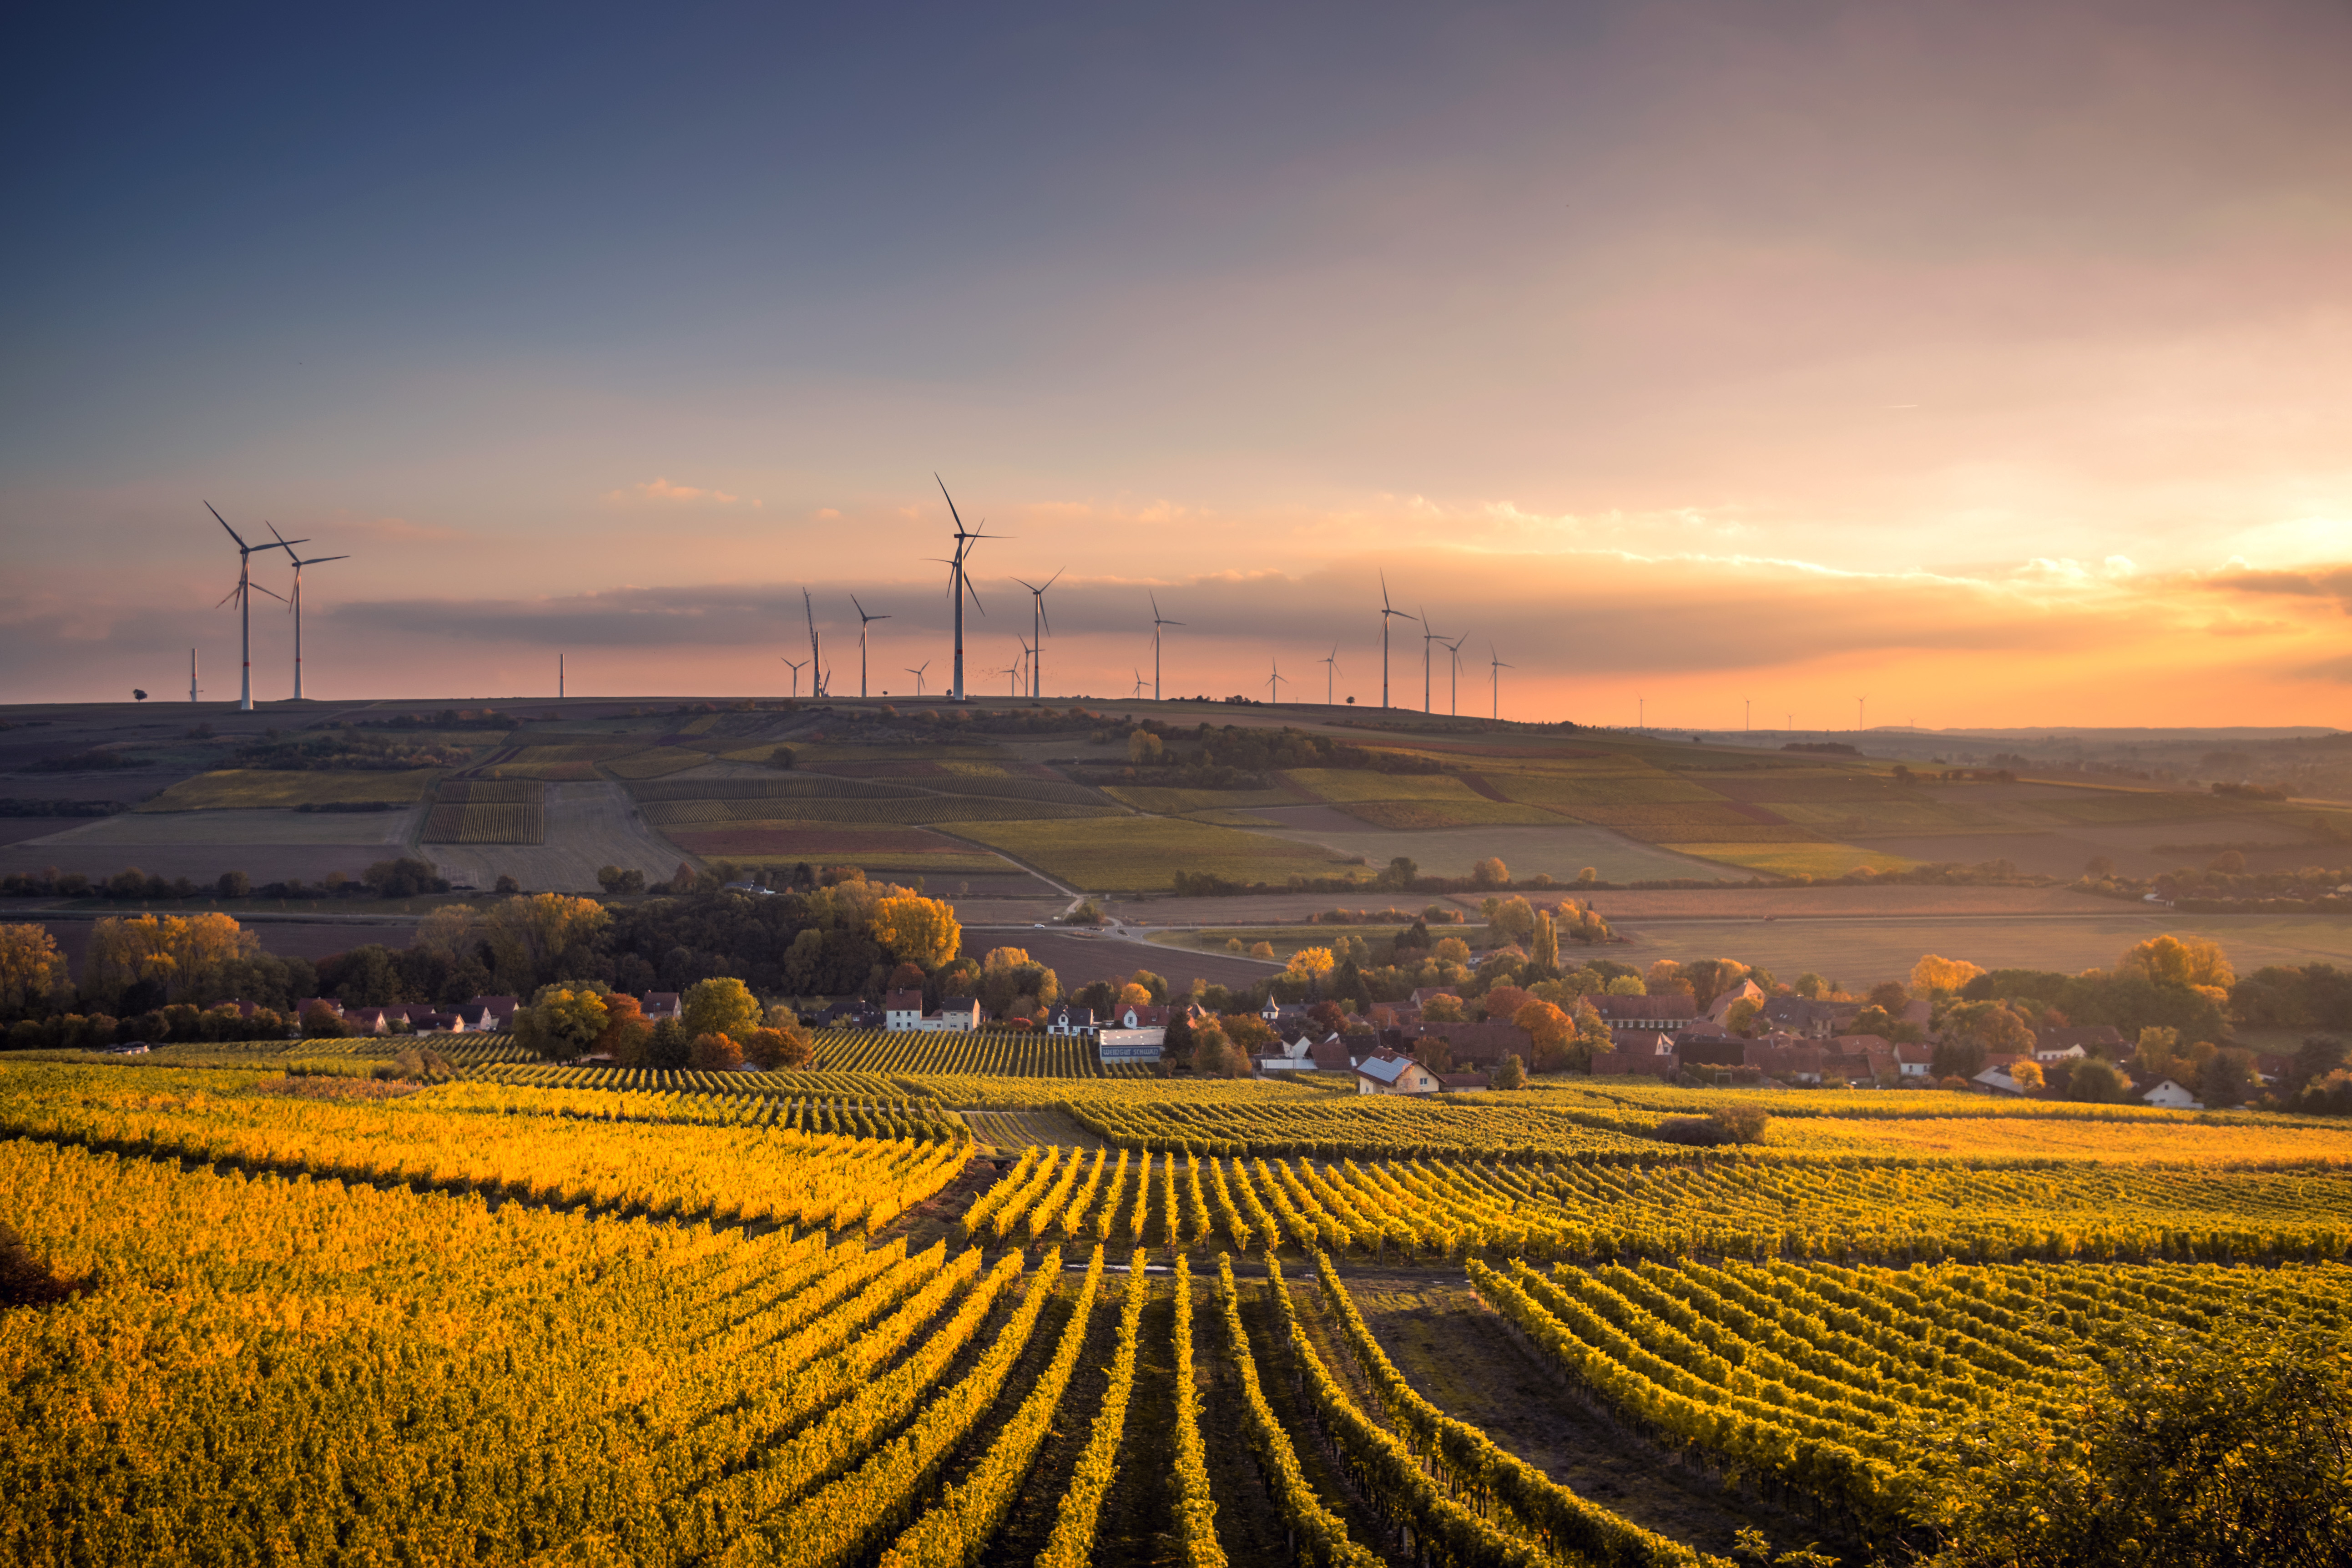
landscape, horizon, cloud, sunrise, sunset, field, farm, meadow, countryside, sunlight, morning, hill, dawn, cityscape, dusk, evening, agriculture, rural area